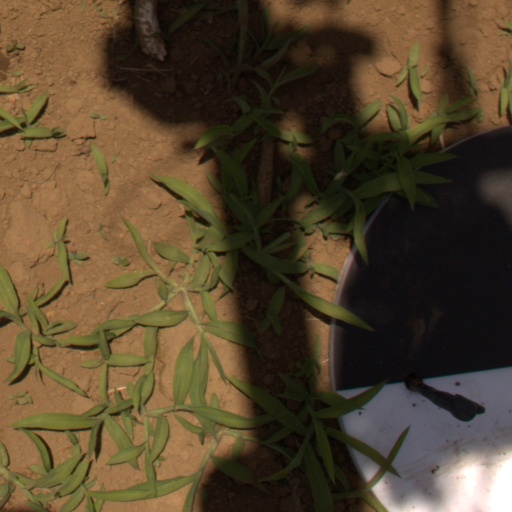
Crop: Jerusalem artichoke